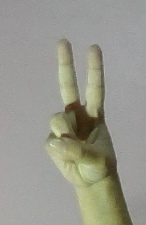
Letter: taa